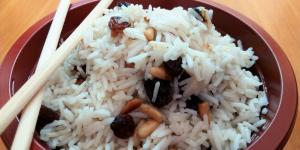
arroz con pasas y pinones